Glass-bottom boat

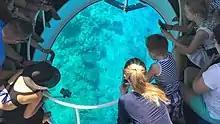
Panoramic bottom glass of the boat "Looker 370"

A glass-bottom boat is a boat with sections of glass, panoramic bottom glass or other suitable transparent material, below the waterline allowing passengers to observe the underwater environment from within the boat. The view through the glass bottom is better than simply looking into the water from above, because one does not have to look through optically erratic surface disturbances. The effect is similar to that achieved by a diving mask, while the passengers are able to stay dry and out of the water.